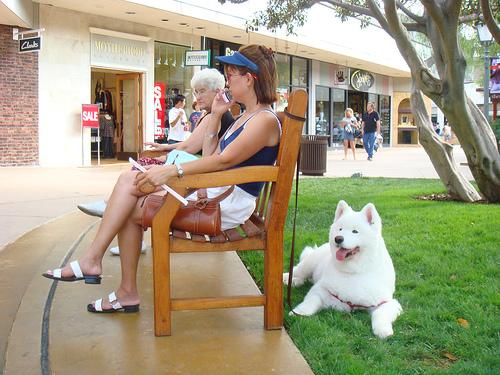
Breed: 2192-n000088-Samoyed